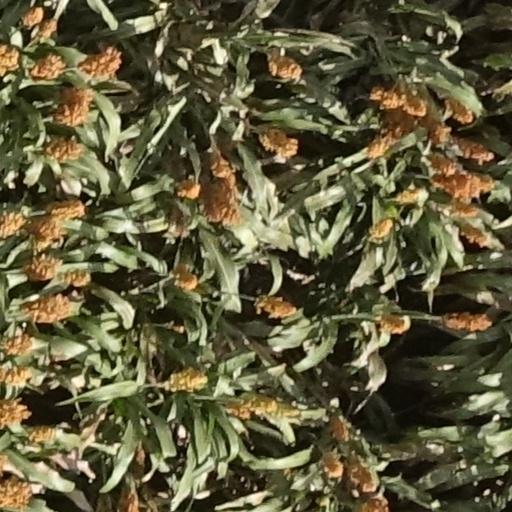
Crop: sorghum